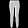
Label: Trouser